Mygale FB02

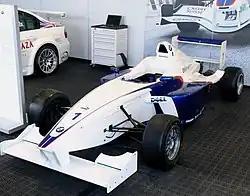
The Formula BMW FB02, built by Mygale

Formula BMW was what is sometimes referred to as a "slicks and wings" formula, which describes the use of slick tires and downforce-generating wings at the front and rear. The addition of wings results in cornering speeds that are faster than that which is achieved by the wingless Formula Ford cars and comparable to Formula Renault, and provides drivers with valuable first-time experience of the unique characteristics of aerodynamic downforce.